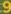
Number: 9